La gazza ladra

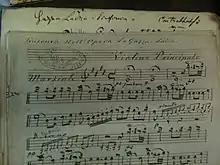
Part of the manuscript for "La gazza ladra".

The first performance of "The Thieving Magpie" was on 31 May 1817, at La Scala, Milan. In 1818, Rossini revised the opera for subsequent productions in Pesaro; and then in 1819 for the Teatro del Fondo, in Naples; in 1820 for the Teatro di San Carlo, in Naples; and in 1866 he revised the music for performance in Paris. The 1866 revision included embellishments and variations written specifically for Giuseppina Vitali, who was singing the role of Ninetta. He revised the role again in 1867 with embellishments and cadenzas for Adelina Patti.